Dark Savior

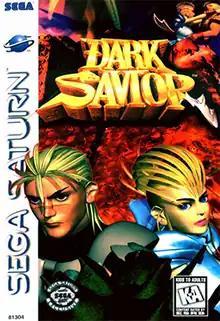
Cover art

is a 3D mixed-genre video game for the Sega Saturn created by Climax Entertainment. It was referred to by "GameSpot" as a sequel to the developer's game for the Sega Mega Drive/Genesis, "".